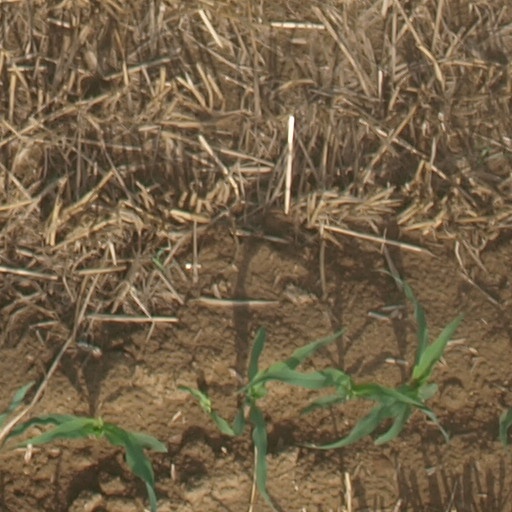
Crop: maize; corn